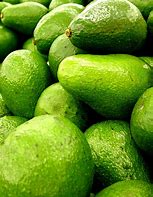
Label: Avocado